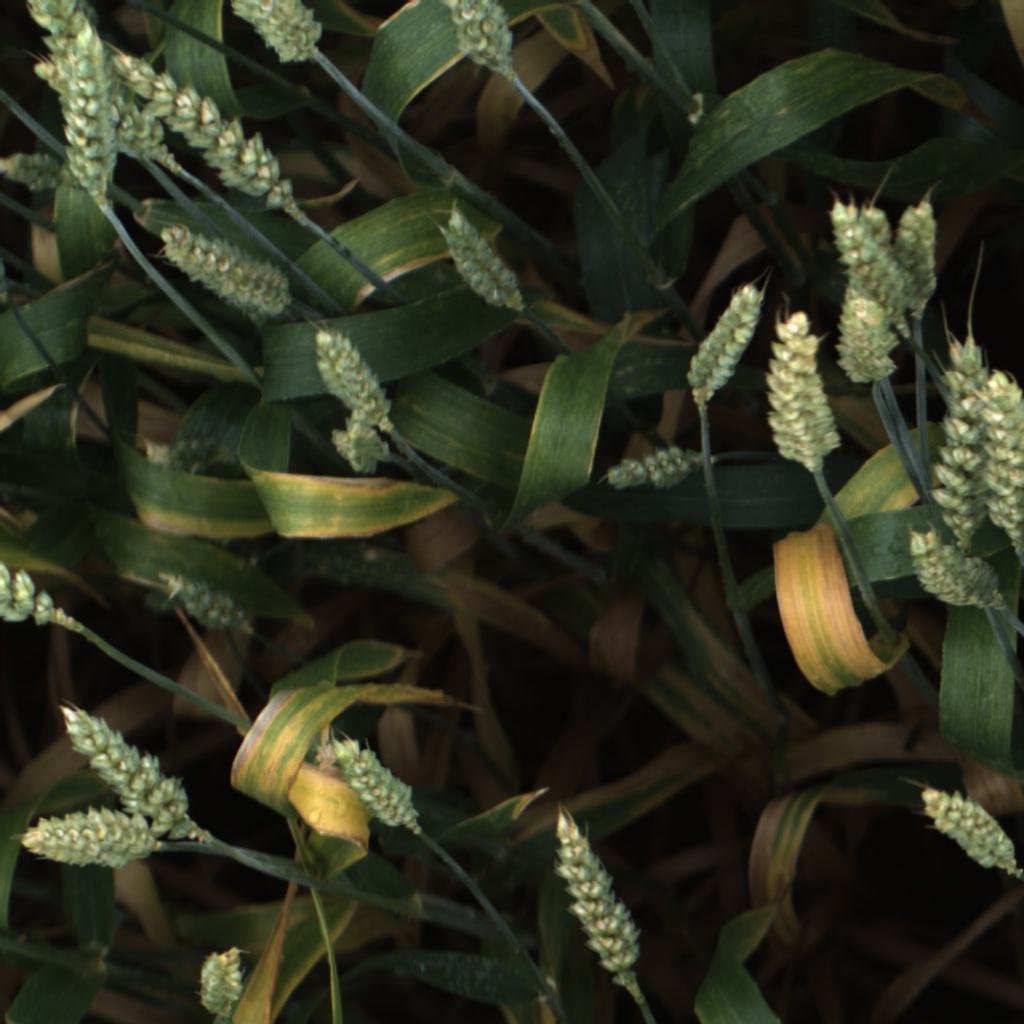
Country: UK
Location: Rothamsted
Wheat development stage: Filling - Ripening